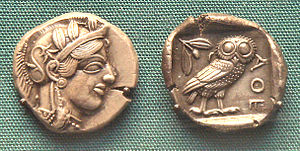
Athen / Historie
Tidlig Athensk mønt fra det 5. århundrede f.Kr. British Museum.
Athen er hovedstad i Grækenland og er landets største by med 664.046 indbyggere. Athens metropolområde har 3.773.559 indbyggere. Byen er domineret af Akropolis med templet Parthenon. Athen er vokset meget hurtigt i de senere år og lider under luftforurening, trafik og overbefolkning.